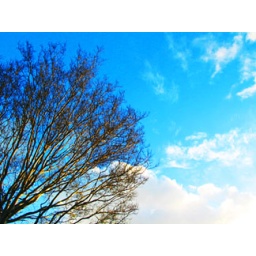
under the bright blue sky on the sunshine day. in front of the house around winter time. Long Beach,Ca